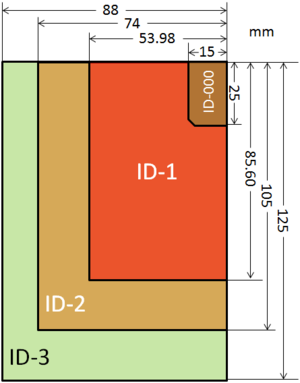
L’ISO/CEI 7810 est une norme internationale qui définit quatre formats pour des cartes d'identité ou d'identification : ID-1, ID-2, ID-3 et ID-000.